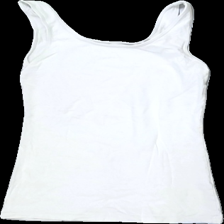
View: back
Type: Tank top
Category: Ladies
Brand: Missing
Colors: White
Material: 100% cotton
Cut: Regular
Season: Summer
Damage location: bottom right
Price range: <50
Recommended usage: Reuse
Description: vitt linne